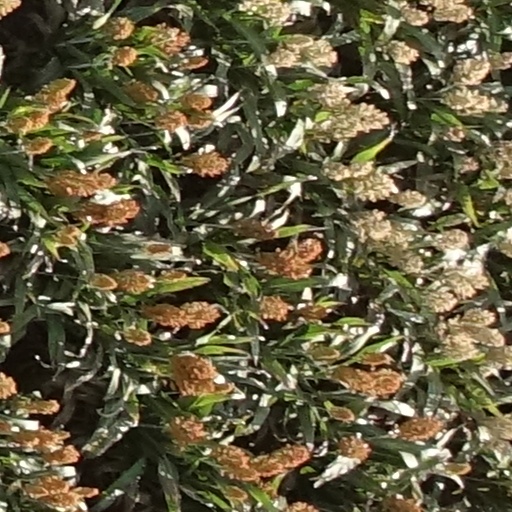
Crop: sorghum